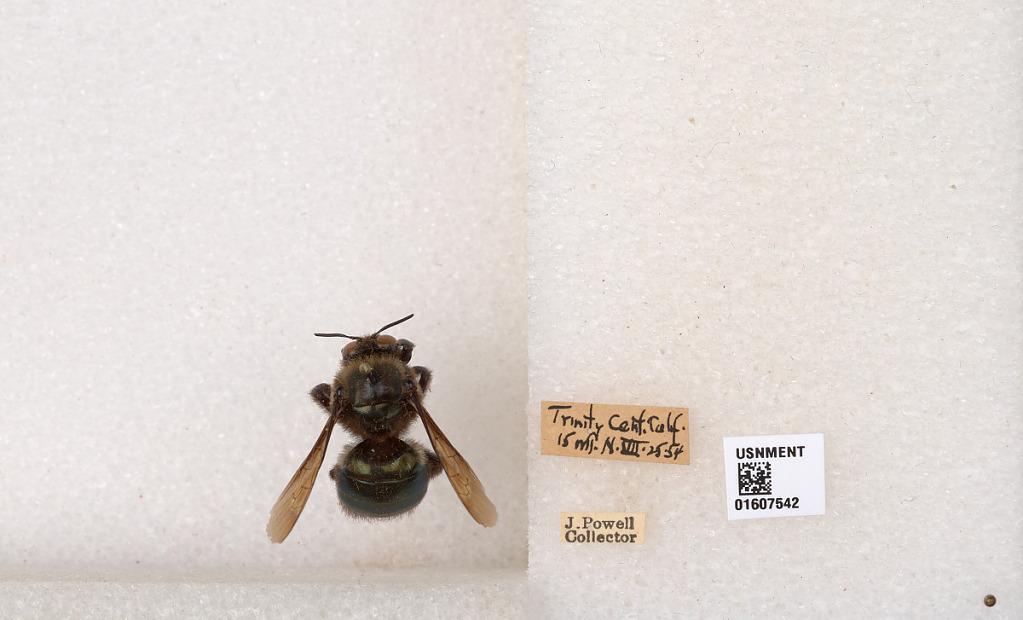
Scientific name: Xylocopa (Xylocopoides) californica californica Cresson
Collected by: J. Powell
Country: United States
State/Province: California
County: Trinity
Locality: Trinity Center, 15 mi. N.
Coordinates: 41.1986, -122.706